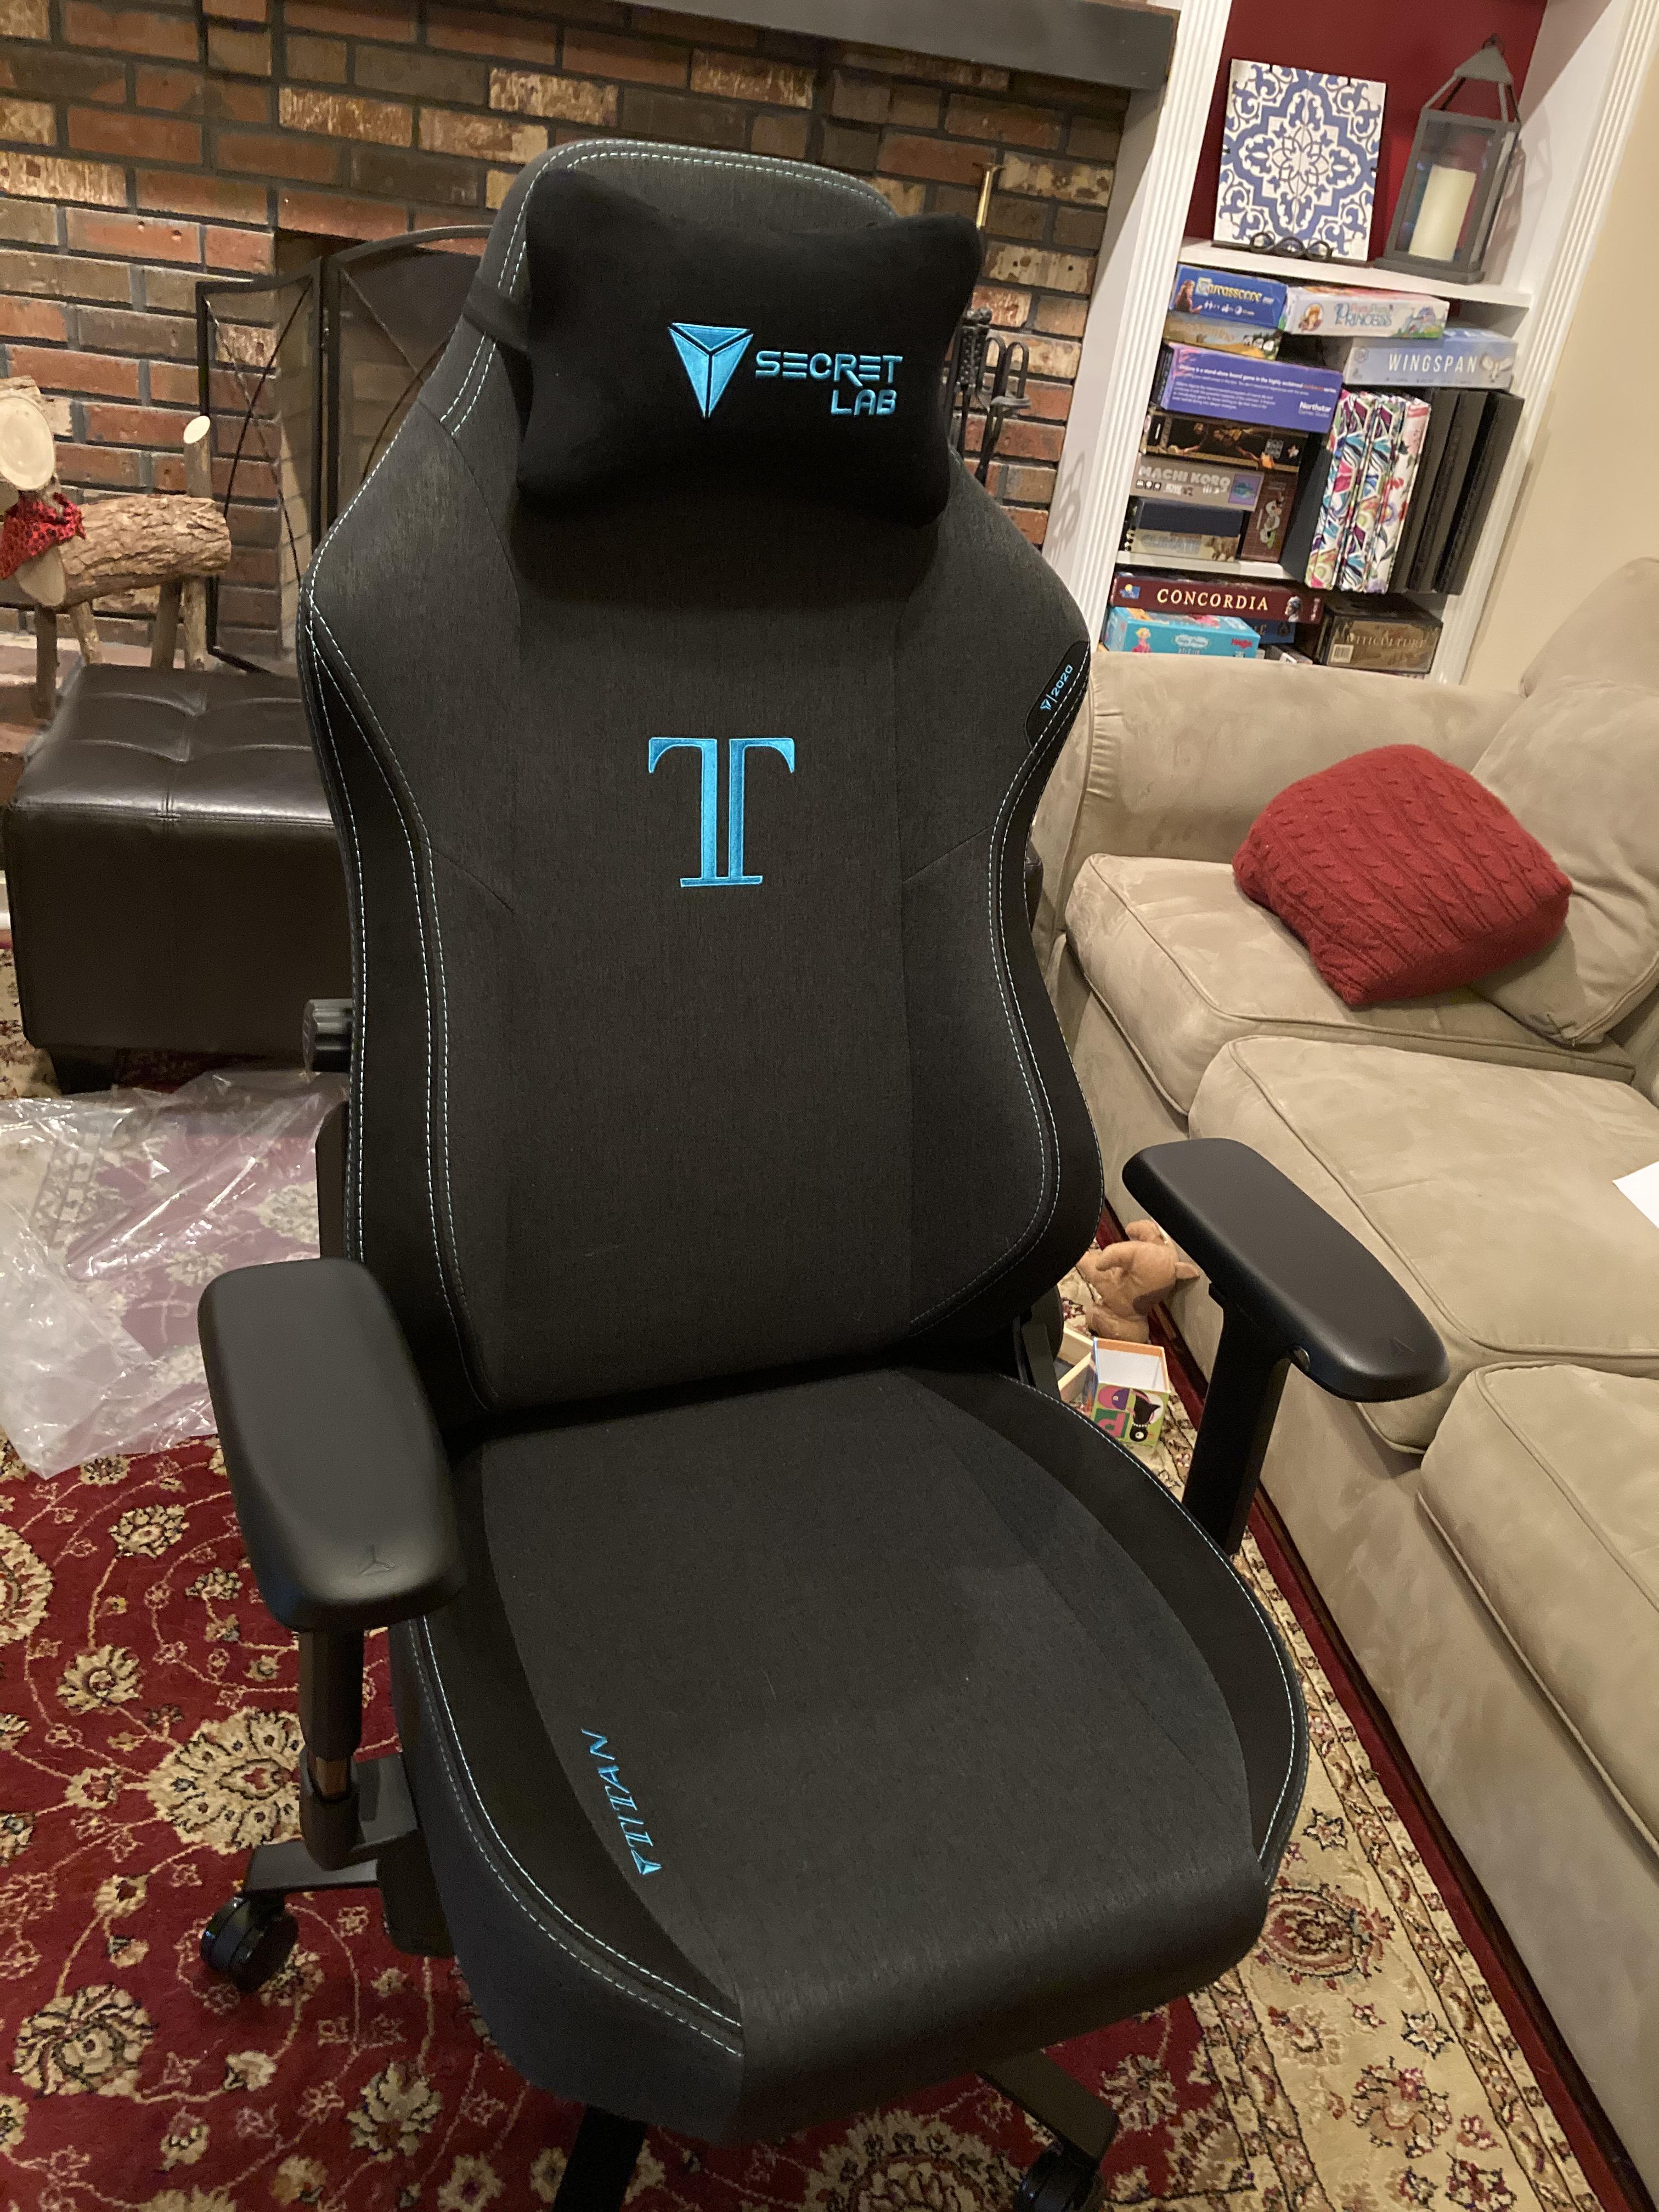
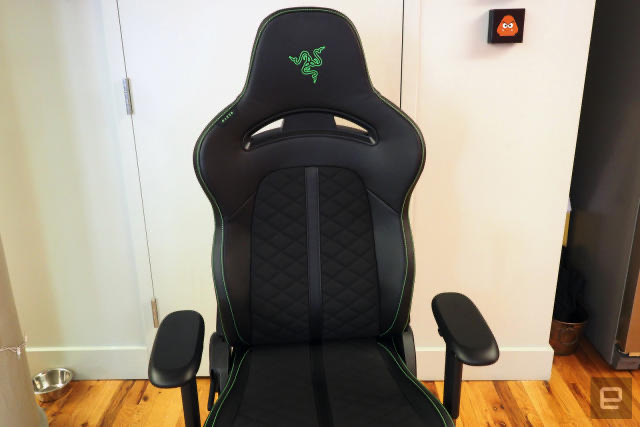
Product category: items_chair
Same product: no